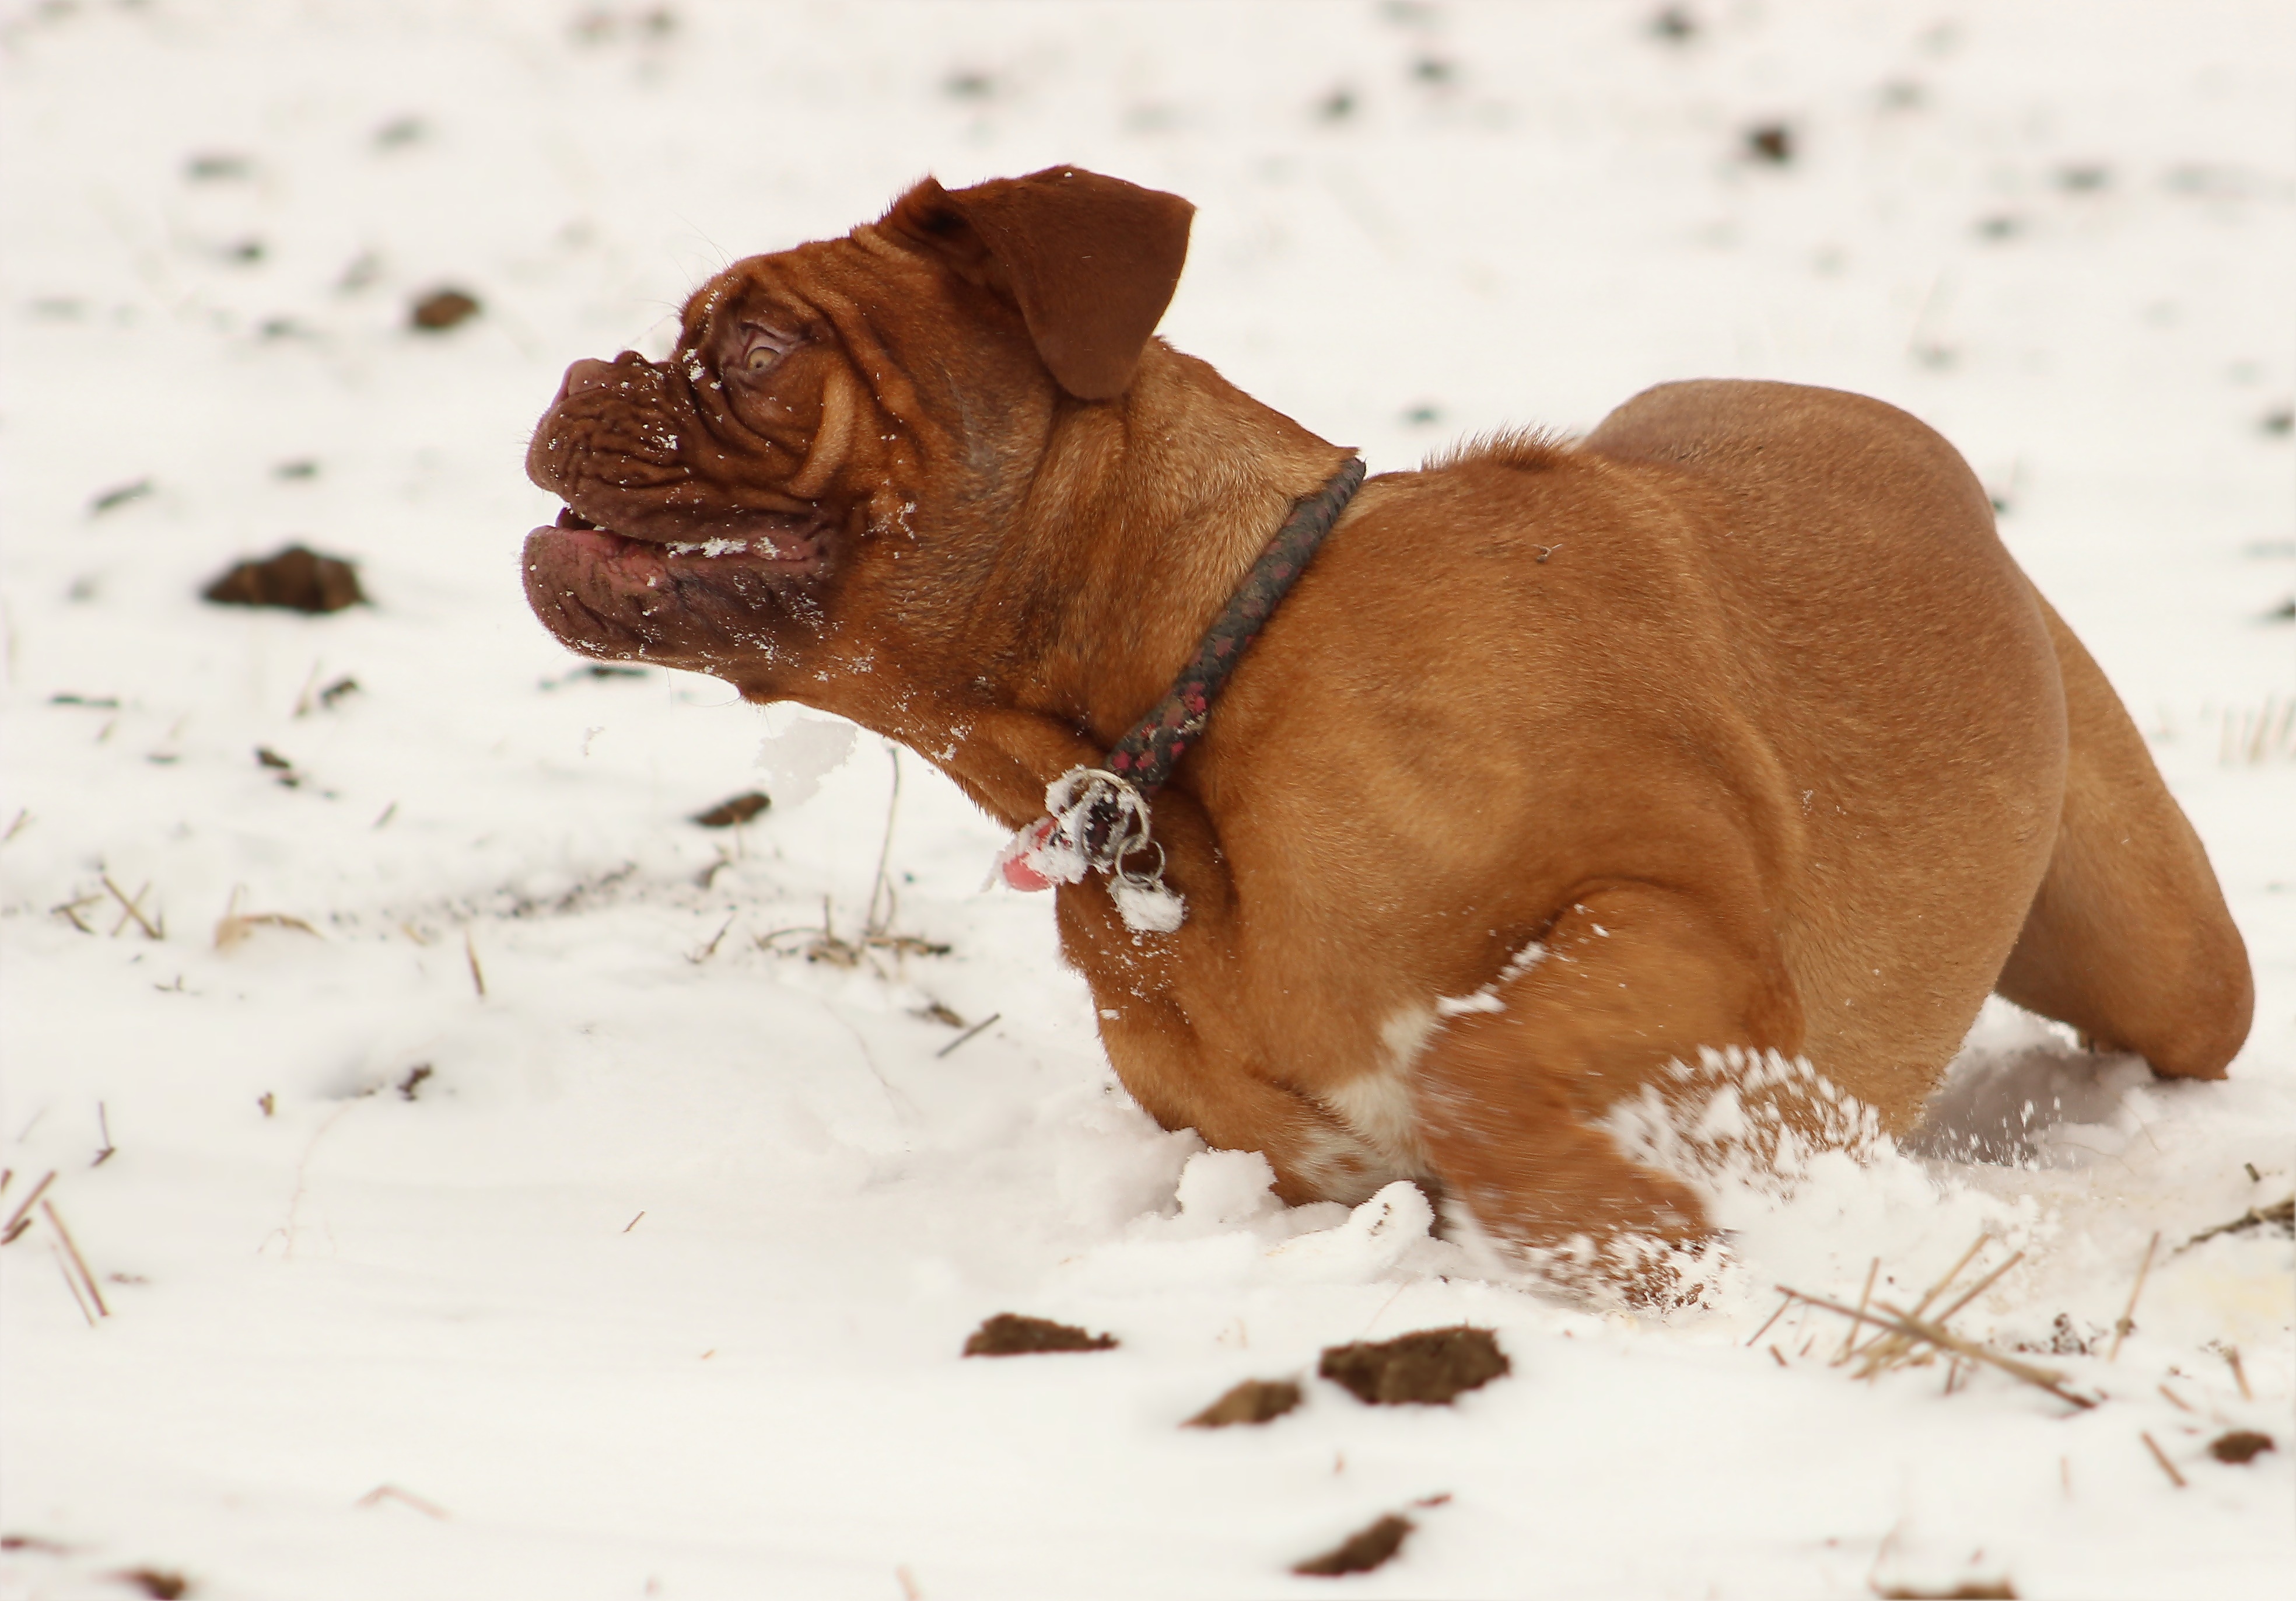
nature, snow, winter, white, seating, home, puppy, dog, animal, cute, pet, portrait, young, small, studio, brown, mammal, child, bulldog, thoroughbred, face, de, french, background, happy, lovely, newborn, vertebrate, funny, bordeaux, big, nice, adorable, rare, dog breed, wrinkled, mastiffs, family tree, mastiff, are you looking for, dogue de bordeaux, dog like mammal, carnivoran